Tex-Mex

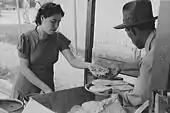
"Preparing plates of tortillas and fried beans to sell to pecan shellers in San Antonio, Texas", photographed by Russell Lee in March 1939.

Some ingredients in Tex-Mex cuisine are also common in Mexican cuisine, but others, not often used in Mexico, are often added, such as the use of cumin, introduced by Spanish immigrants to Texas from the Canary Islands, but used in only a few central Mexican recipes.